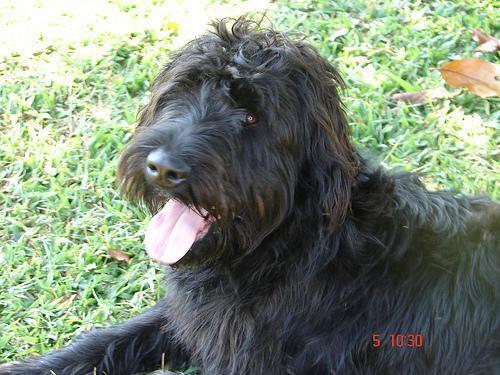
giant_schnauzer